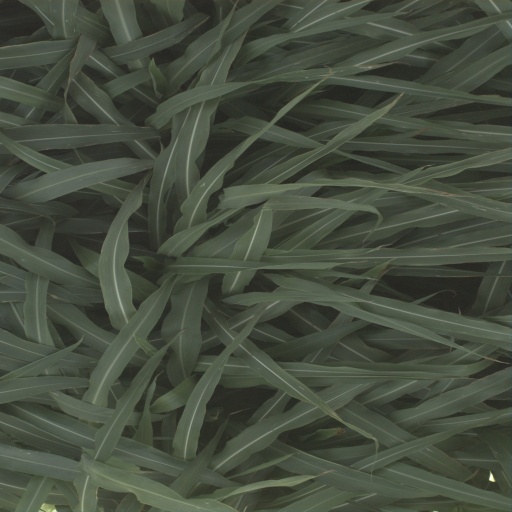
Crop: sorghum